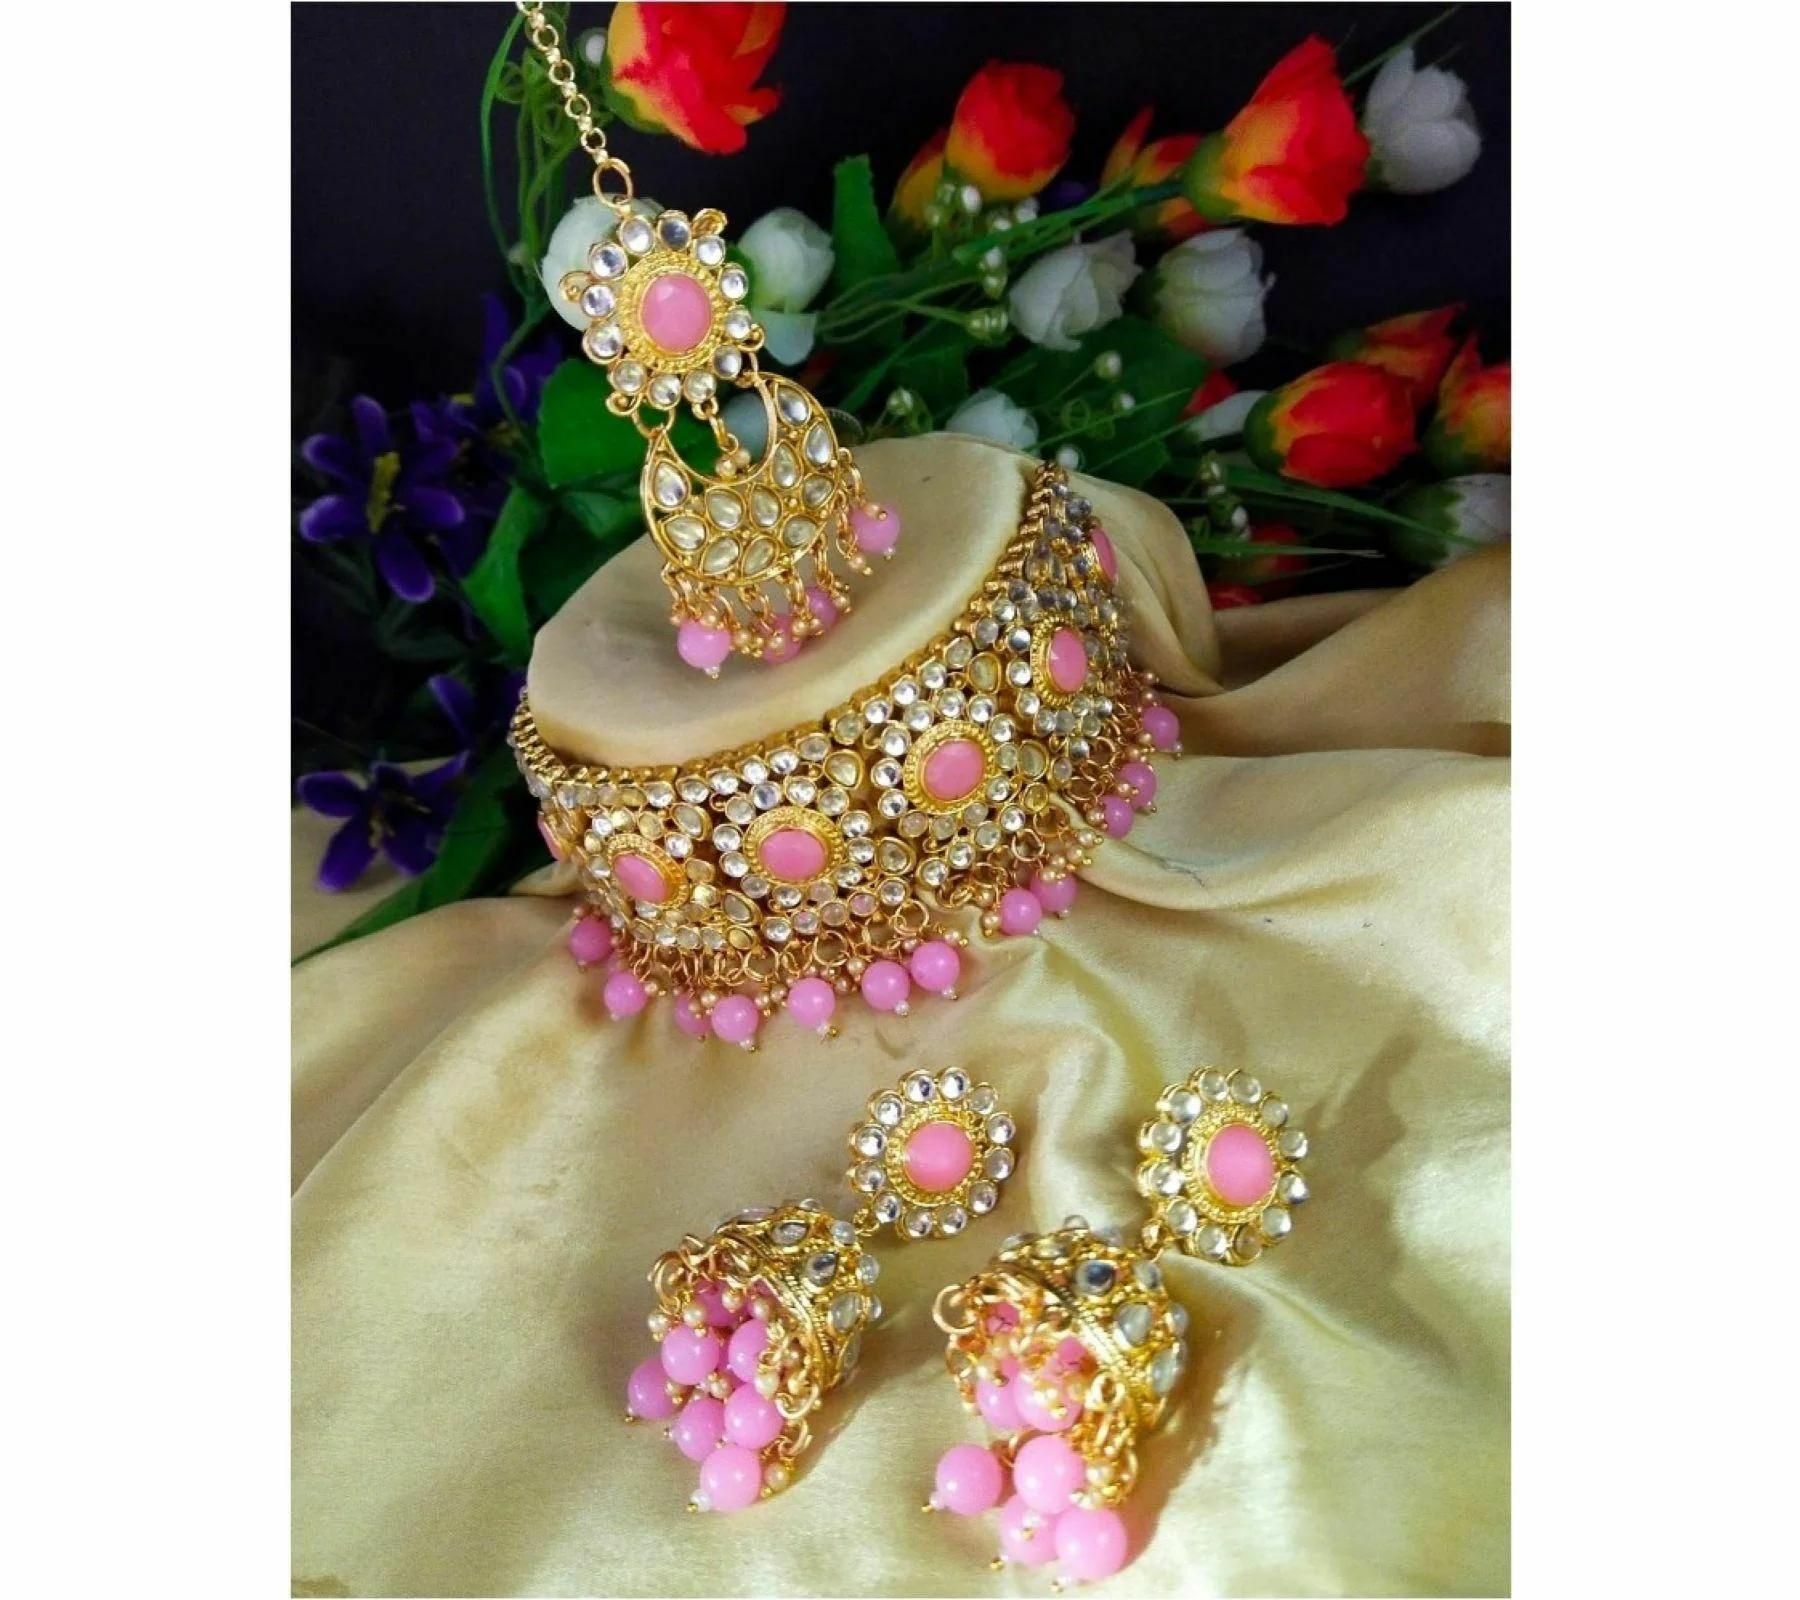
 Gyaan Gold Plated Alloy Necklace, Earring and Maang Tikka Set Green (Women, Girls) (Pack of 1)
Type: Necklaces
Brand: Gyaan Jewels
Price: Rs. 517
 Gyaan Jewels Handmade Gold Plated Alloy Necklace, Earring and Maang Tikka Set Green (Women, Girls) (Pack of 1)
Features: These are very easy to use being lightweight and has a design which makes it very comfortable,Superior quality and skin friendly,Made from premium quality material this product assures to remain in its original glory even after years of usage,Perfect gift ideal valentine, birthday, anniversary gift your loved ones
Included: 1 Necklace, 1 pair Earrings, 1mang tika